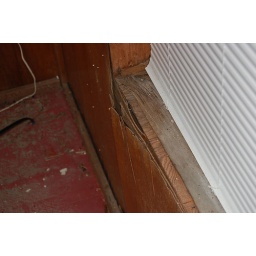
water damage panleling--east wall front window beside the TV